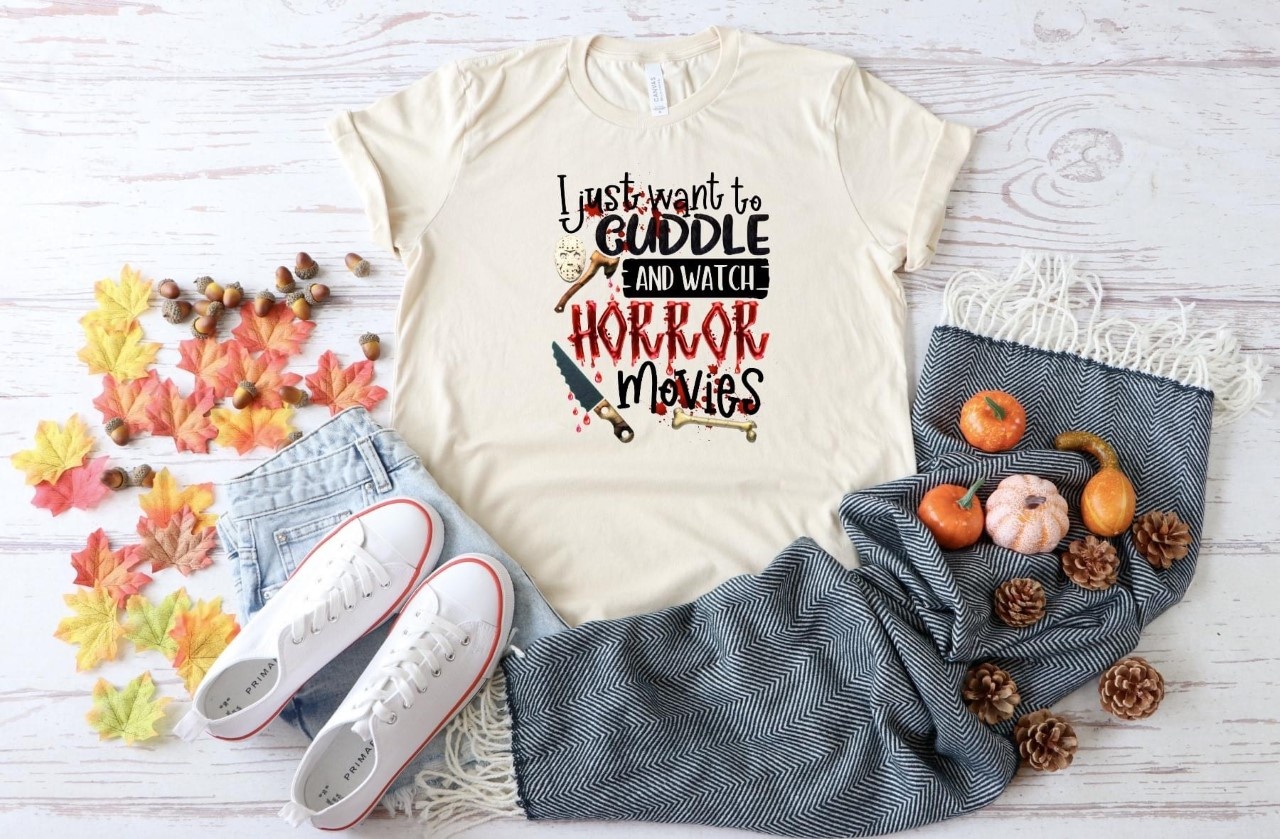
I Just Want To Cuddle - Sublimation
Brand: Eh Okay Transfers
Category: Arts & Entertainment > Hobbies & Creative Arts > Arts & Crafts > Art & Crafting Materials > Textiles > Printable Fabric